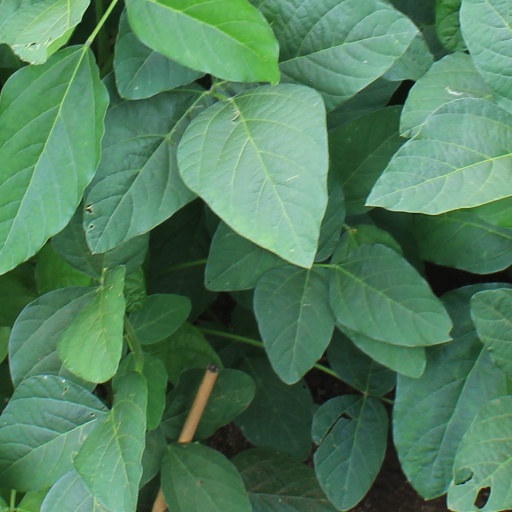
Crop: soybean